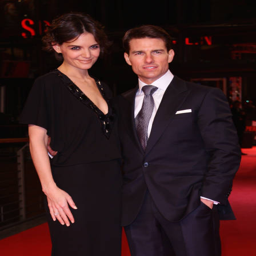
actor and his wife arrive for the premiere of the film by film director .